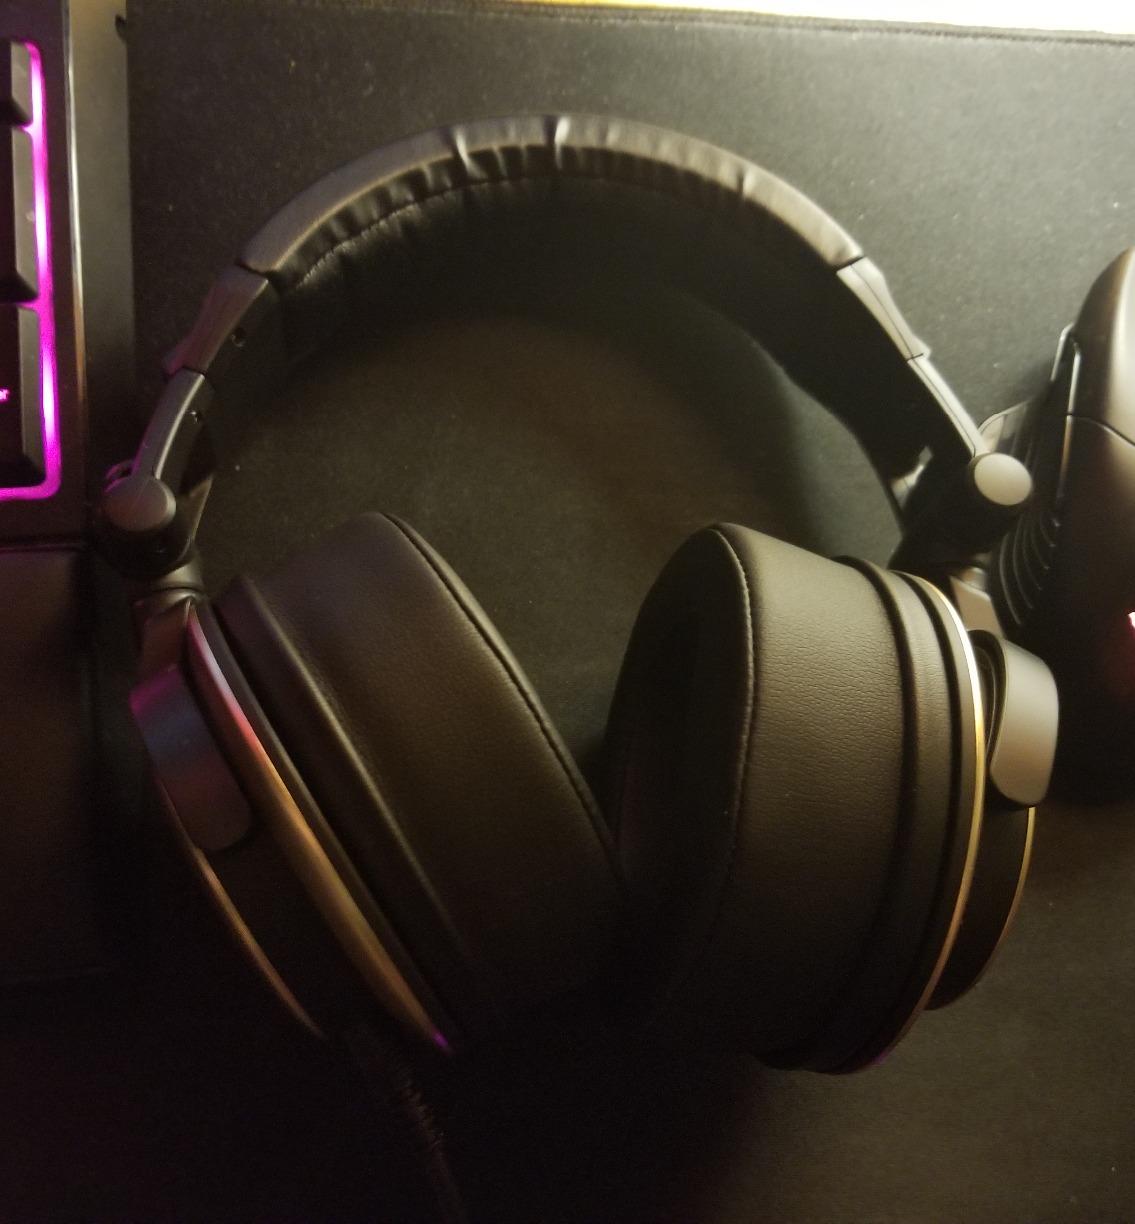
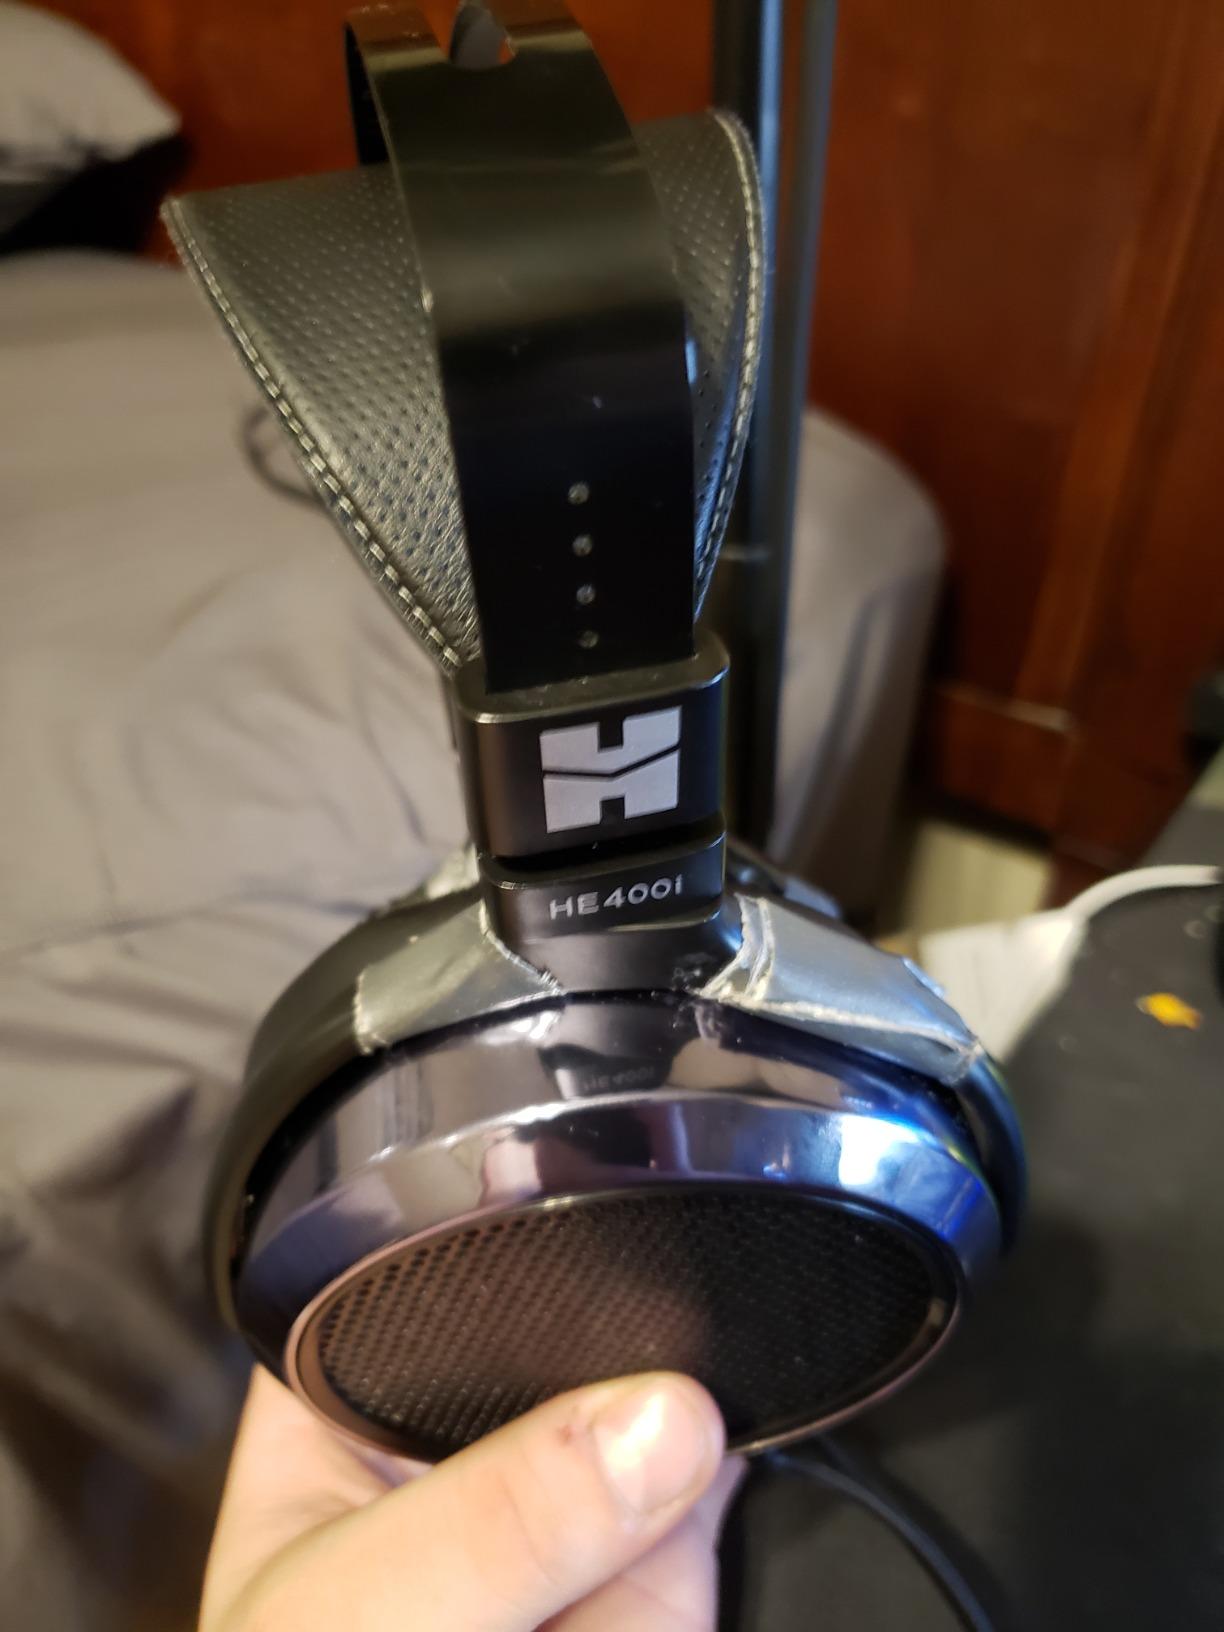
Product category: headphones
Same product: no